2019 Macau Grand Prix

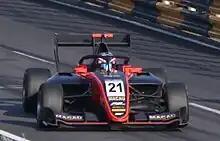
Richard Verschoor won the race to become the first Dutch driver to win the Macau Grand Prix and was the first rookie to win the event since Keisuke Kunimoto in the 2008 edition.

Flörsch experienced an electrical fault on the straight before Mandarin Oriental Bend on lap nine, prompting a virtual safety car period to temporarily stop racing and allow for the recovery of Flörsch's car. When the virtual safety car procedure was lifted, Vips drove on debris and wore his tyres, reducing their grip. He drew close to Verschoor after the latter made an error at Police Bend but could not pass him due to the narrow track. Vips subsequently tried to pass Verschoor into Lisboa turn on lap eleven; the latter swerved to avoid a trackside wall and braked as late as possible to maintain the lead. On the next lap, Vips attempted to pass Verschoor on the entry to Lisboa corner using DRS, but was unsuccessful since Verschoor went left as late as he could. Verschoor caused Vips to run close to the turn's run-off area after Vips flat-spotted his tyres, affecting his car's handling.